Julie Reventlow

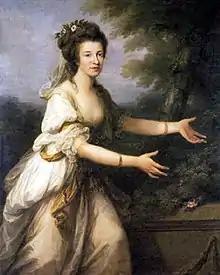
Frederike Juliane Reventlow. Angelika Kauffmann 1784.

Julie Reventlow (16 February 1763 – 28 December 1816), was a Danish countess, writer and the host of a literary salon.